Karnala Fort

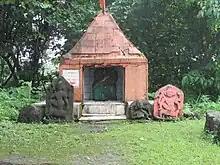
Bhavani Temple at the bottom of Karnala fort.

There is a temple dedicated to goddess Bhavani located at the bottom of the fort. It is said that the goddess gave a sword to king Chhatrapati Shivaji, which he then used to conquer a vast area of land for the establishment of a Hindu nation.